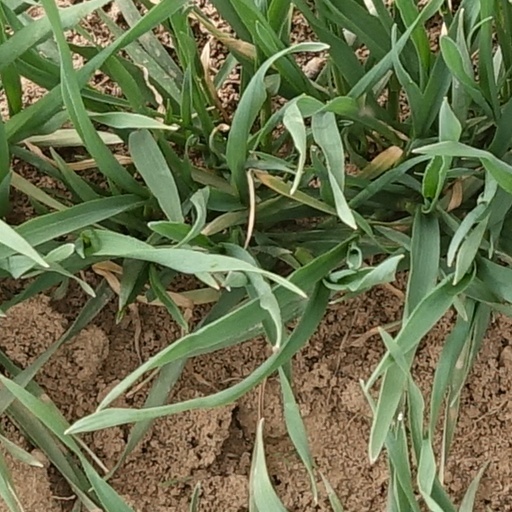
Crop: wheat